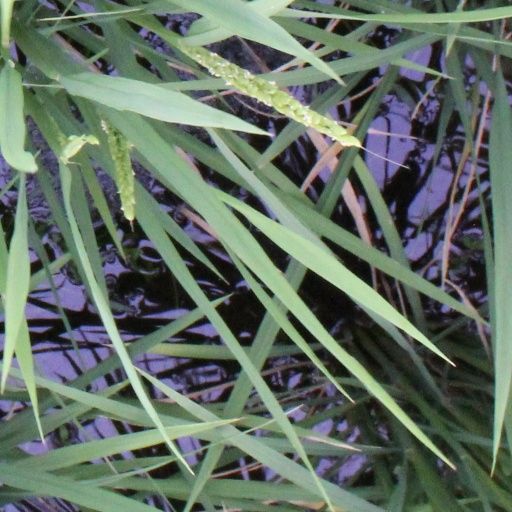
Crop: rice